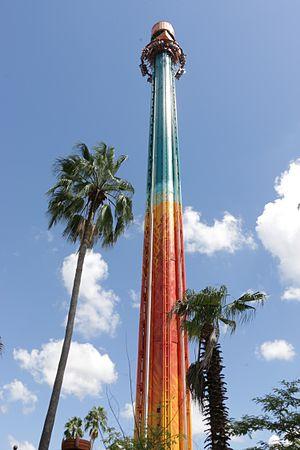
Falcon's Fury est une attraction de type tour de chute situé à Busch Gardens Tampa, en Floride, aux États-Unis. Fabriqué par Intaride, la tour atteint une hauteur maximale de 102 mètres, ce qui en fait la plus haute tour de chute libre-debout en Amérique du Nord. Les passagers ressentent environ cinq secondes de chute libre, atteignant une vitesse de 100 km/h. La particularité de cette tour de chute réside dans la position des sièges qui, une fois arrivés ai sommet, sont inclinés pour placer les passagers face au sol. Le nom de l'attraction fait référence aux faucons, connus pour avoir la capacité de plonger à grande vitesse pour capturer leurs proies.